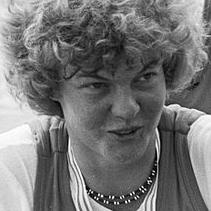
Age: 21